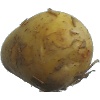
Label: white_potato